Gord (archaeology)

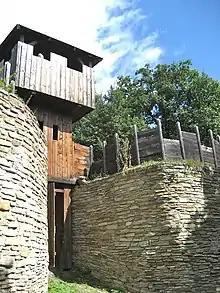
A recontructed Slavic gord gatehouse in Thunau am Kamp, Austria.

The term ultimately descends from the reconstructed Proto-Indo-European root "ǵʰortós" 'enclosure'. The Proto-Slavic word "*gordъ" later differentiated into grad (Cyrillic: град), gorod (Cyrillic: город), gród in Polish, gard in Kashubian, etc. It is the root of various words in modern Slavic languages pertaining to fences and fenced-in areas (Belarusian гарадзіць, Ukrainian городити, Slovak ohradiť, Czech ohradit, Russian оградить, Serbo-Croatian ograditi, and Polish ogradzać, grodzić, to fence off). It also has evolved into words for a garden in certain languages.